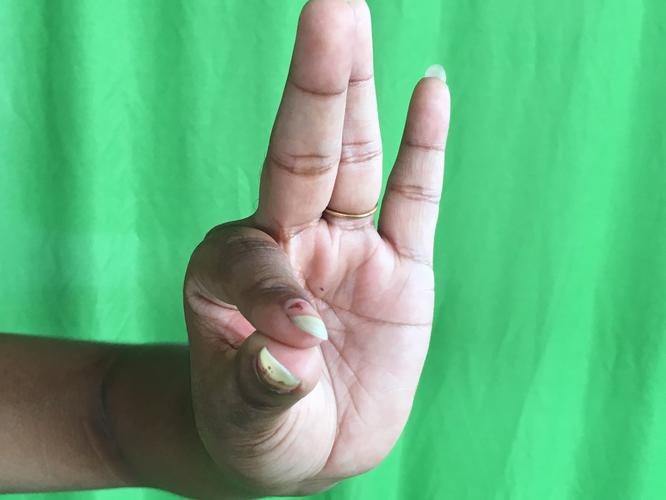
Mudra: Hamsasyam
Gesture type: single_hand